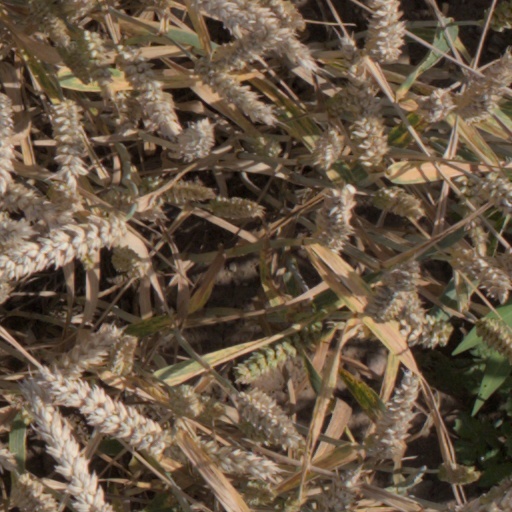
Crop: wheat